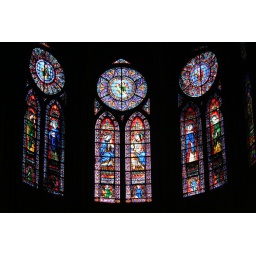
Stained glass windows in Notre Dame Cathedral, Paris